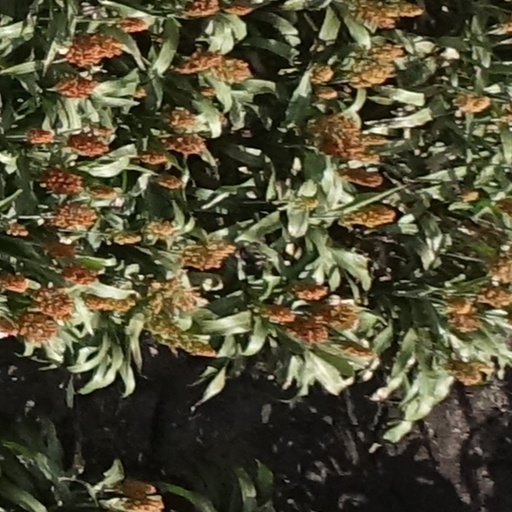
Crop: sorghum